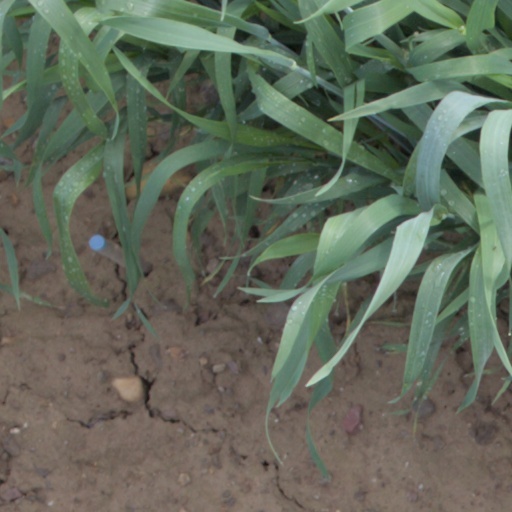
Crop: wheat